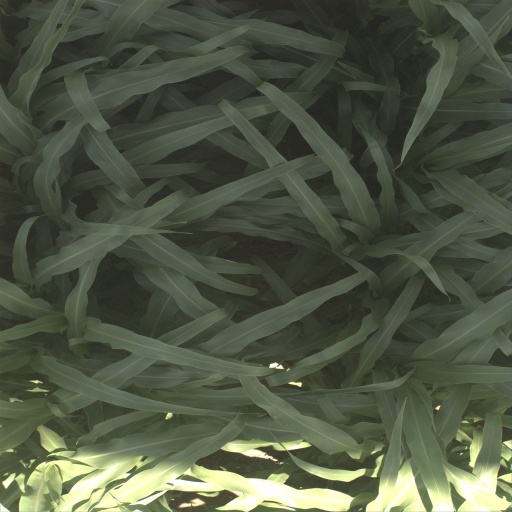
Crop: sorghum